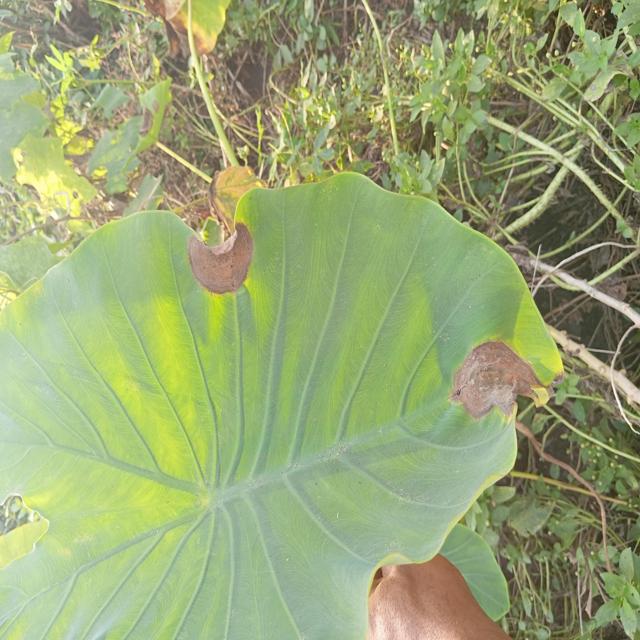
Label: Mid_Blight